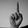
ASL letter: D